The Church on Ruby Road

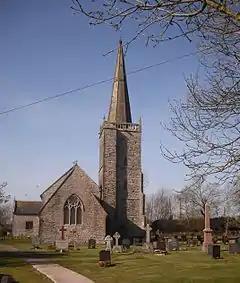
St Mary's Church in Nash, Newport was used as the titular church on Ruby Road.

"The Church on Ruby Road" was directed by Mark Tonderai who previously directed the eleventh series episodes "The Ghost Monument" and "Rosa" (both 2018). It was filmed along with the fourteenth series in the series' stand-alone second production block. The episode was also the third of the fourteenth series to be filmed, following the series' fifth episode, "Dot and Bubble", and preceding the series premiere, "Space Babies". Filming on the goblin ship set occurred on 20 February 2023. Only 12–15 extras were used as goblins for those scenes. It took five people to control the King Goblin prop during filming. The production team continuously changed their outfits and relocated them around the set to make the number appear larger. Scenes were filmed at St Mary's Church in Nash, Newport on 14 and 15 January 2023. Additional filming there also took place from 14 February. Soap foam and paper was used to create fake snow for this scene. The top of the church's steeple was replicated on a soundstage at Wolf Studios Wales. "The Goblin Song" was filmed on a green screen on 3 March 2023.